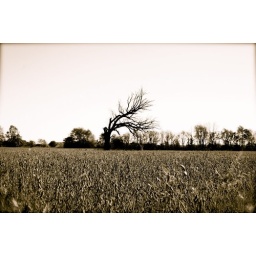
Dead tree in a farm field on Elsworth and Lohr. Effects via iPhoto ;)